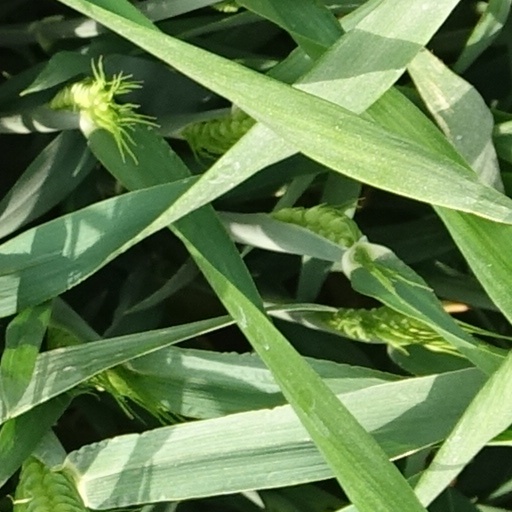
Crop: wheat